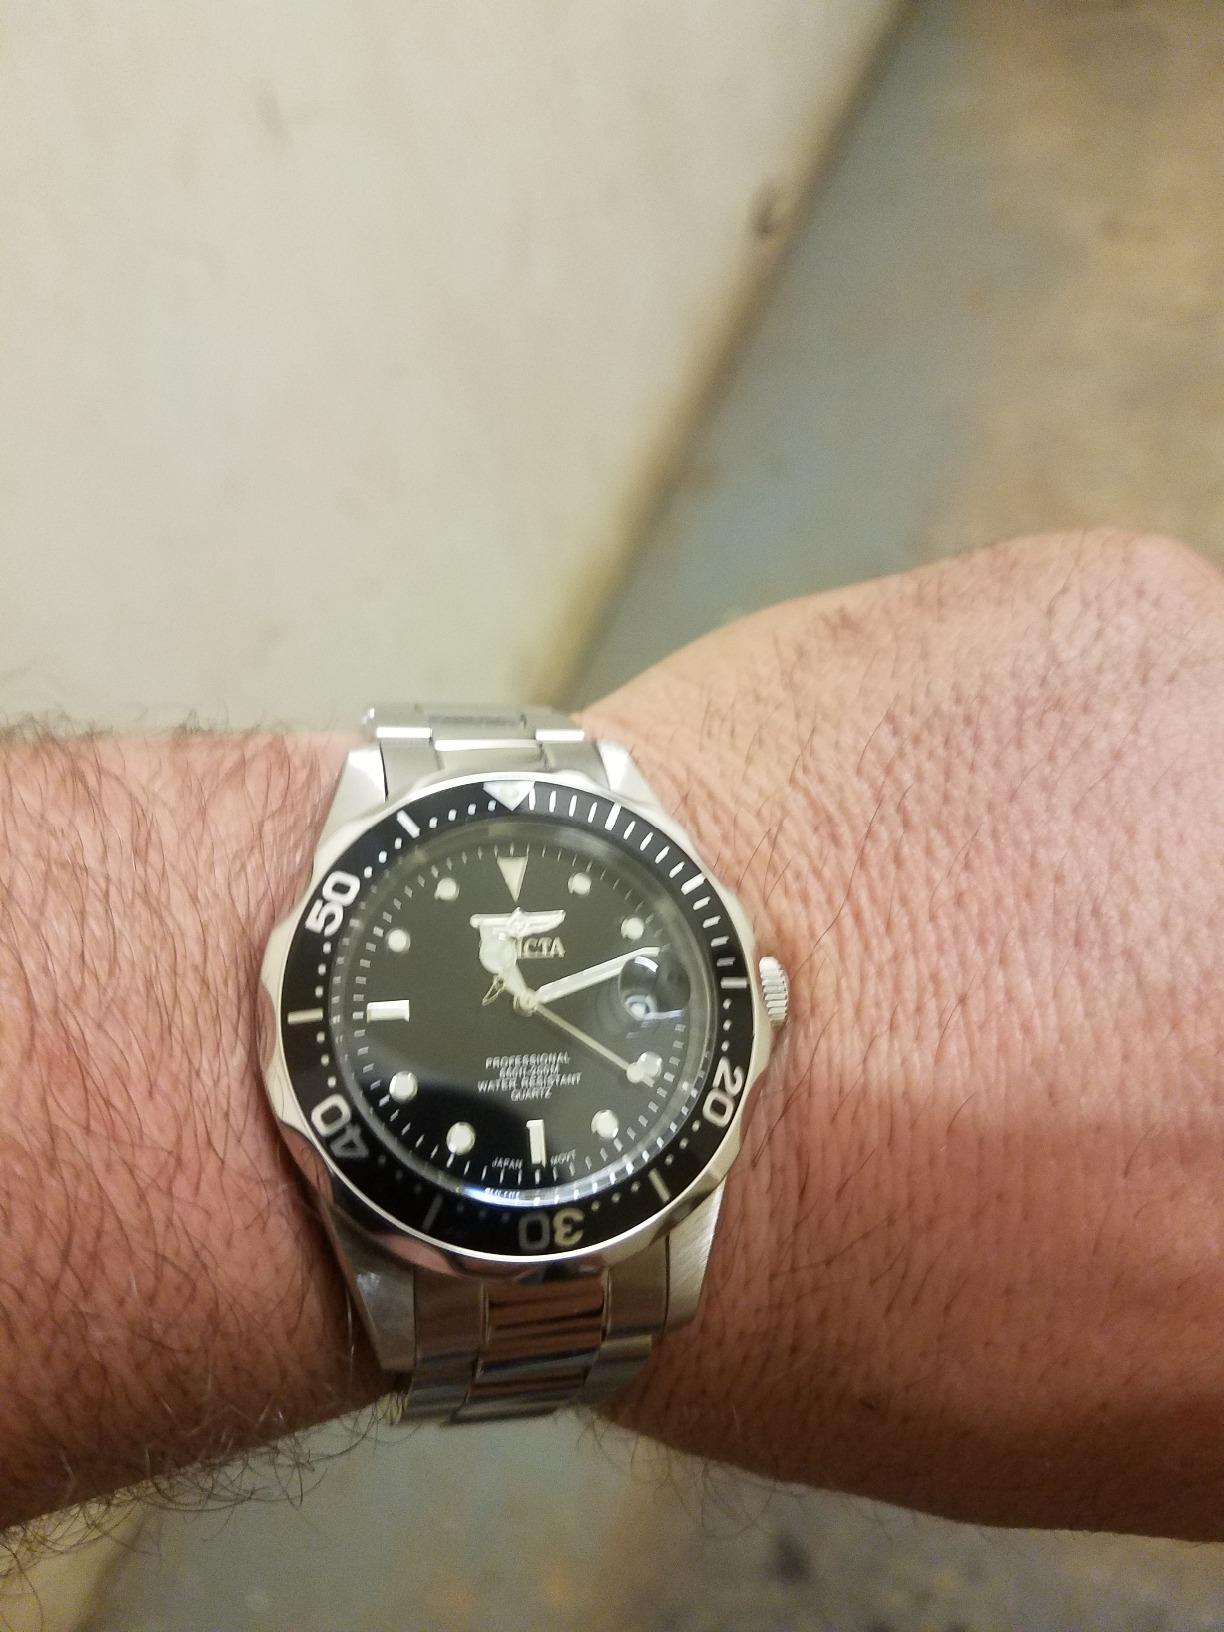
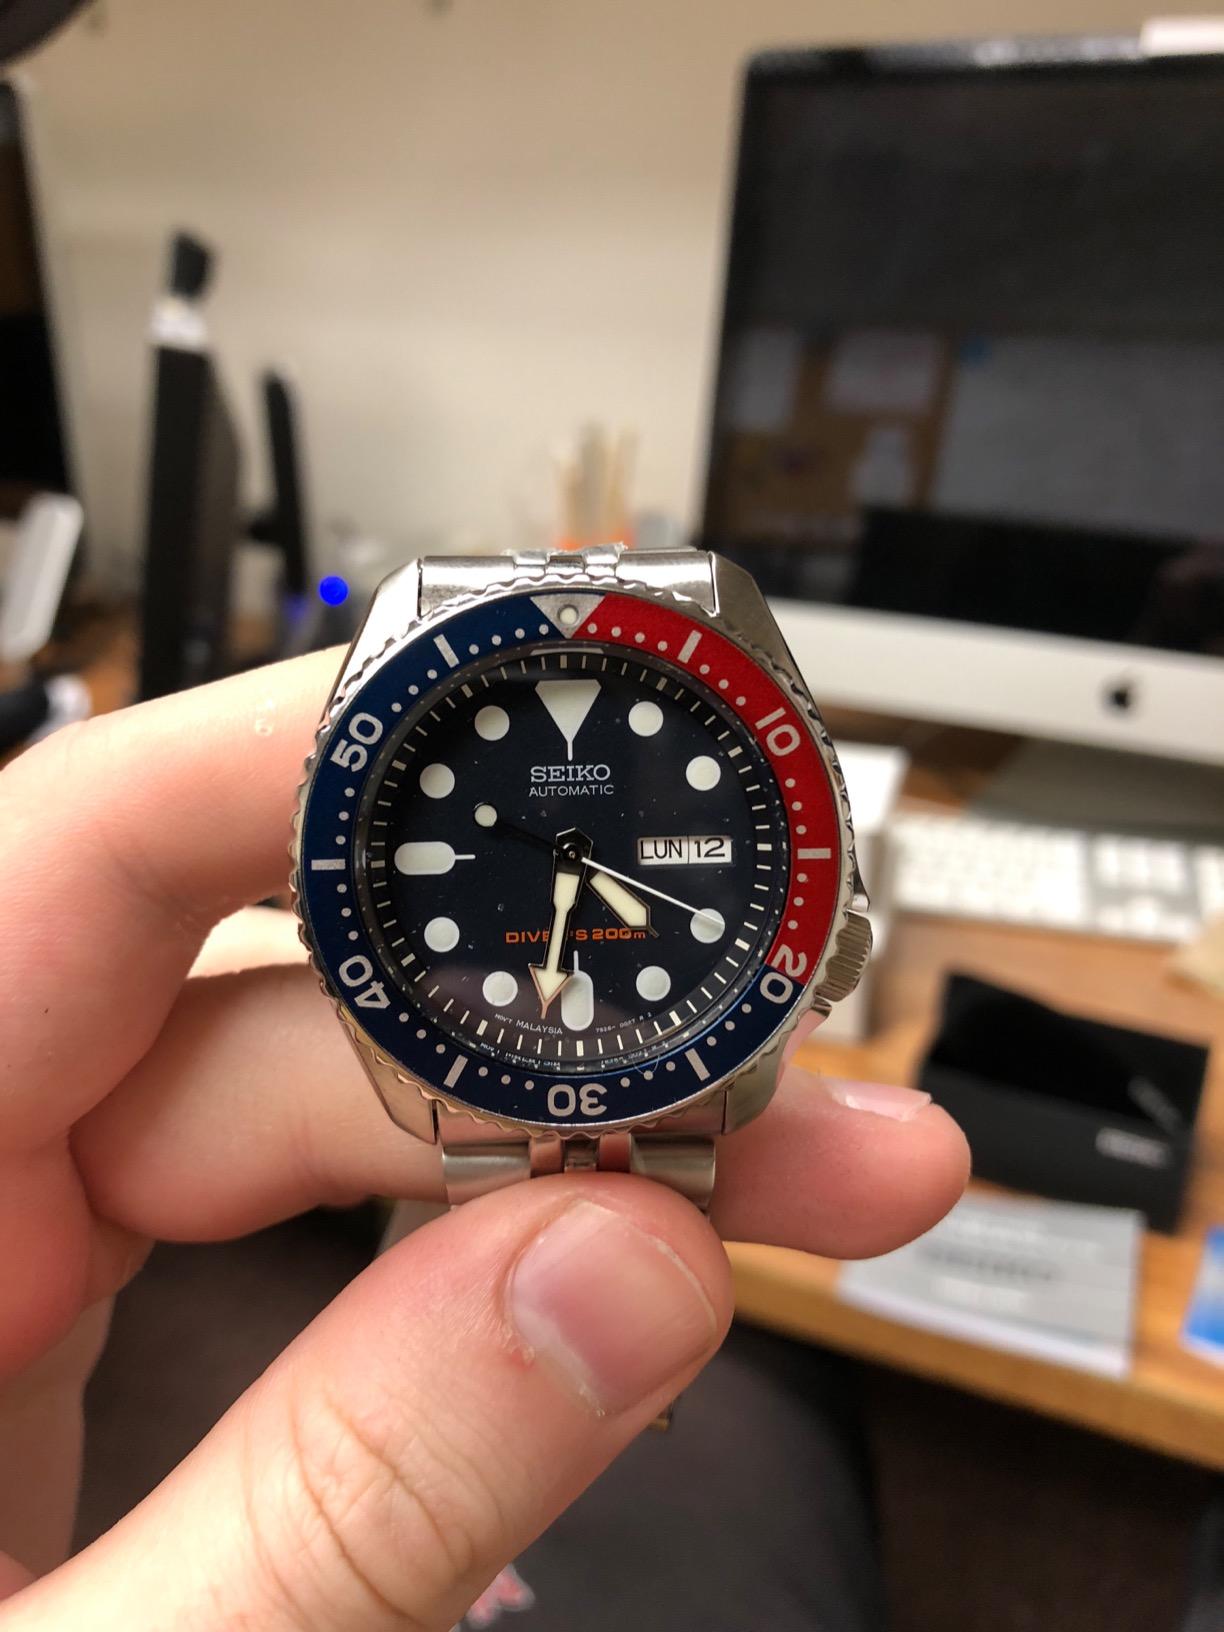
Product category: accessories_watch
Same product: no